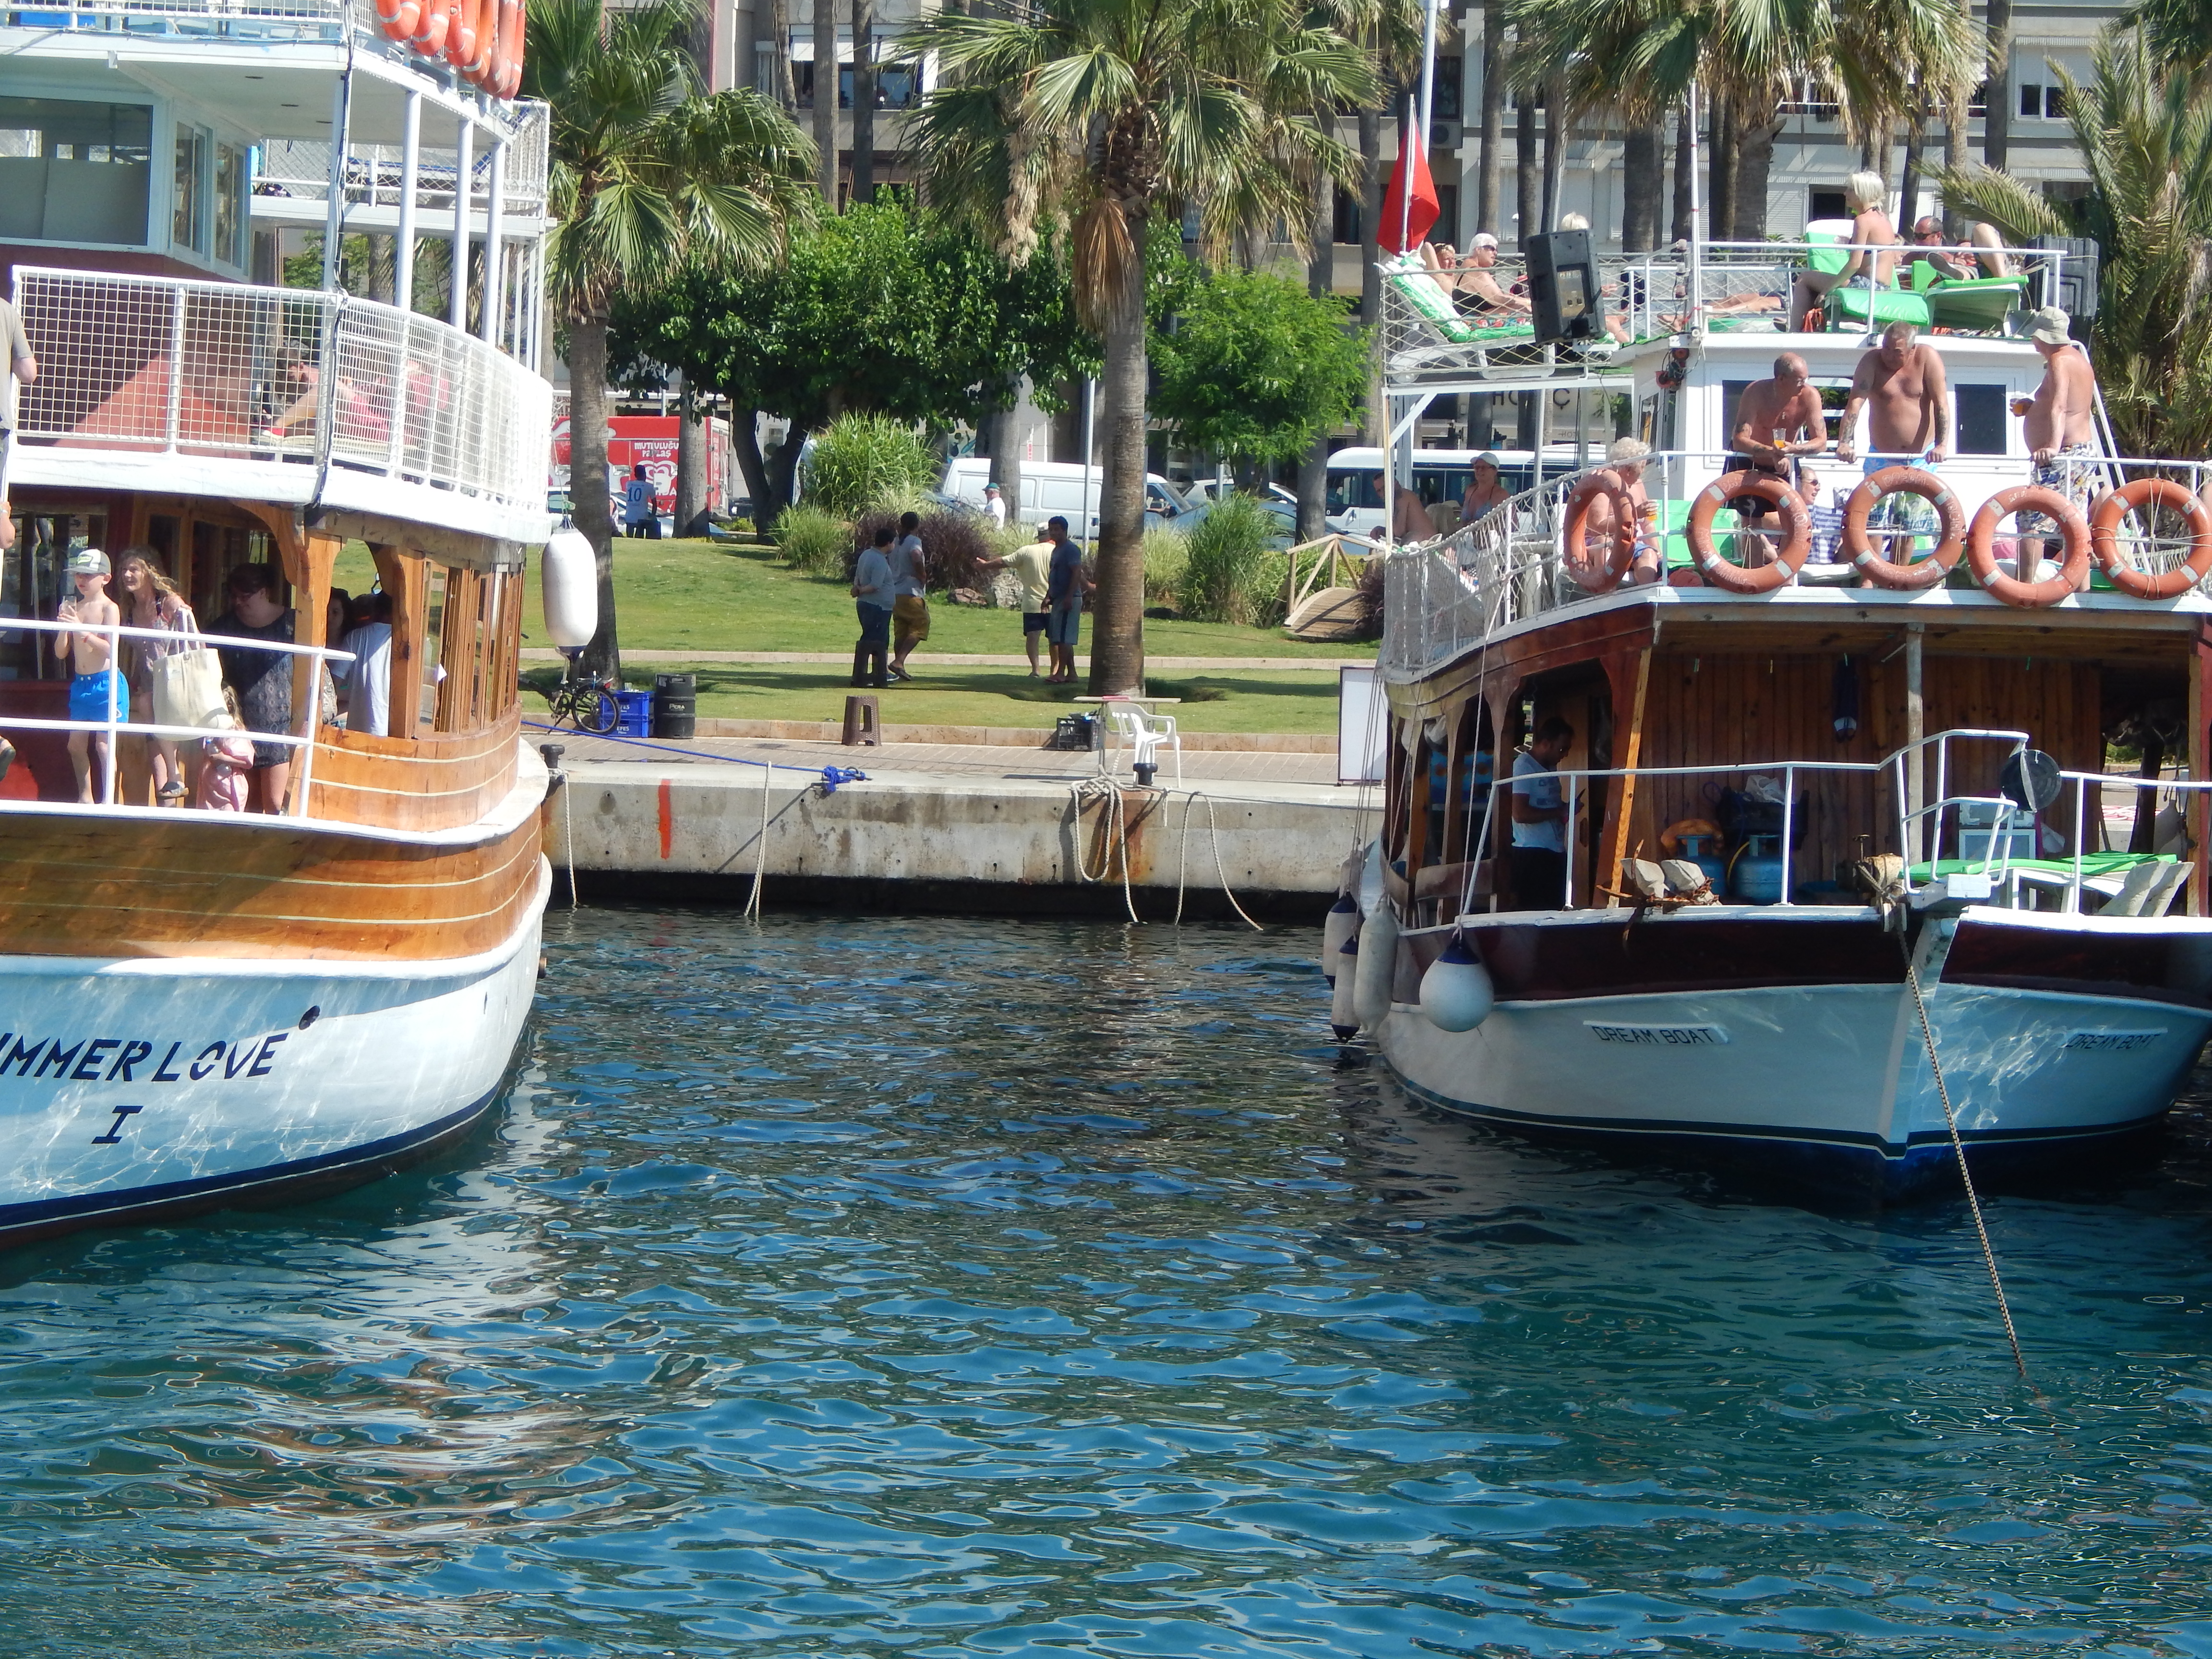
sea, landscape, marina, ship, view, travel, blue, summer, water, riviera, city, coast, boat, resort, harbor, cruise, yacht, sailing, destination, sky, waterway, water transportation, boating, canal, watercraft, channel, recreation, tree, tourism, motor ship